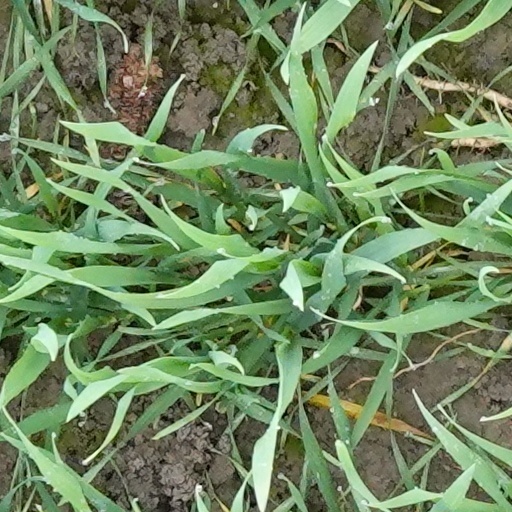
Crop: wheat